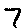
Label: 7